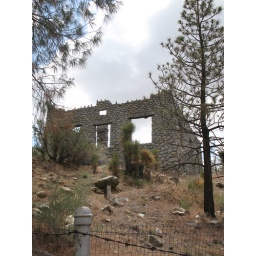
Granite rock house in Juniper Hills, California.